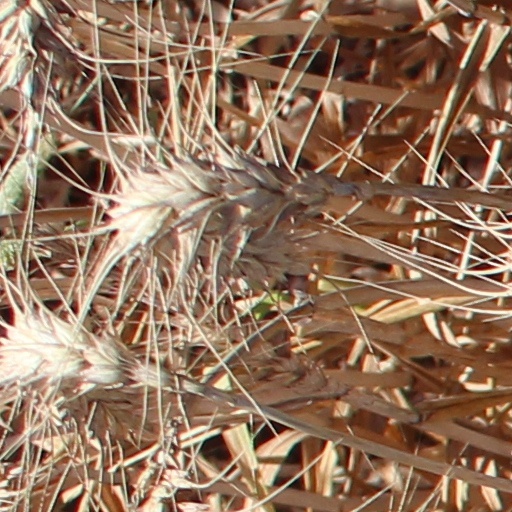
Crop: wheat